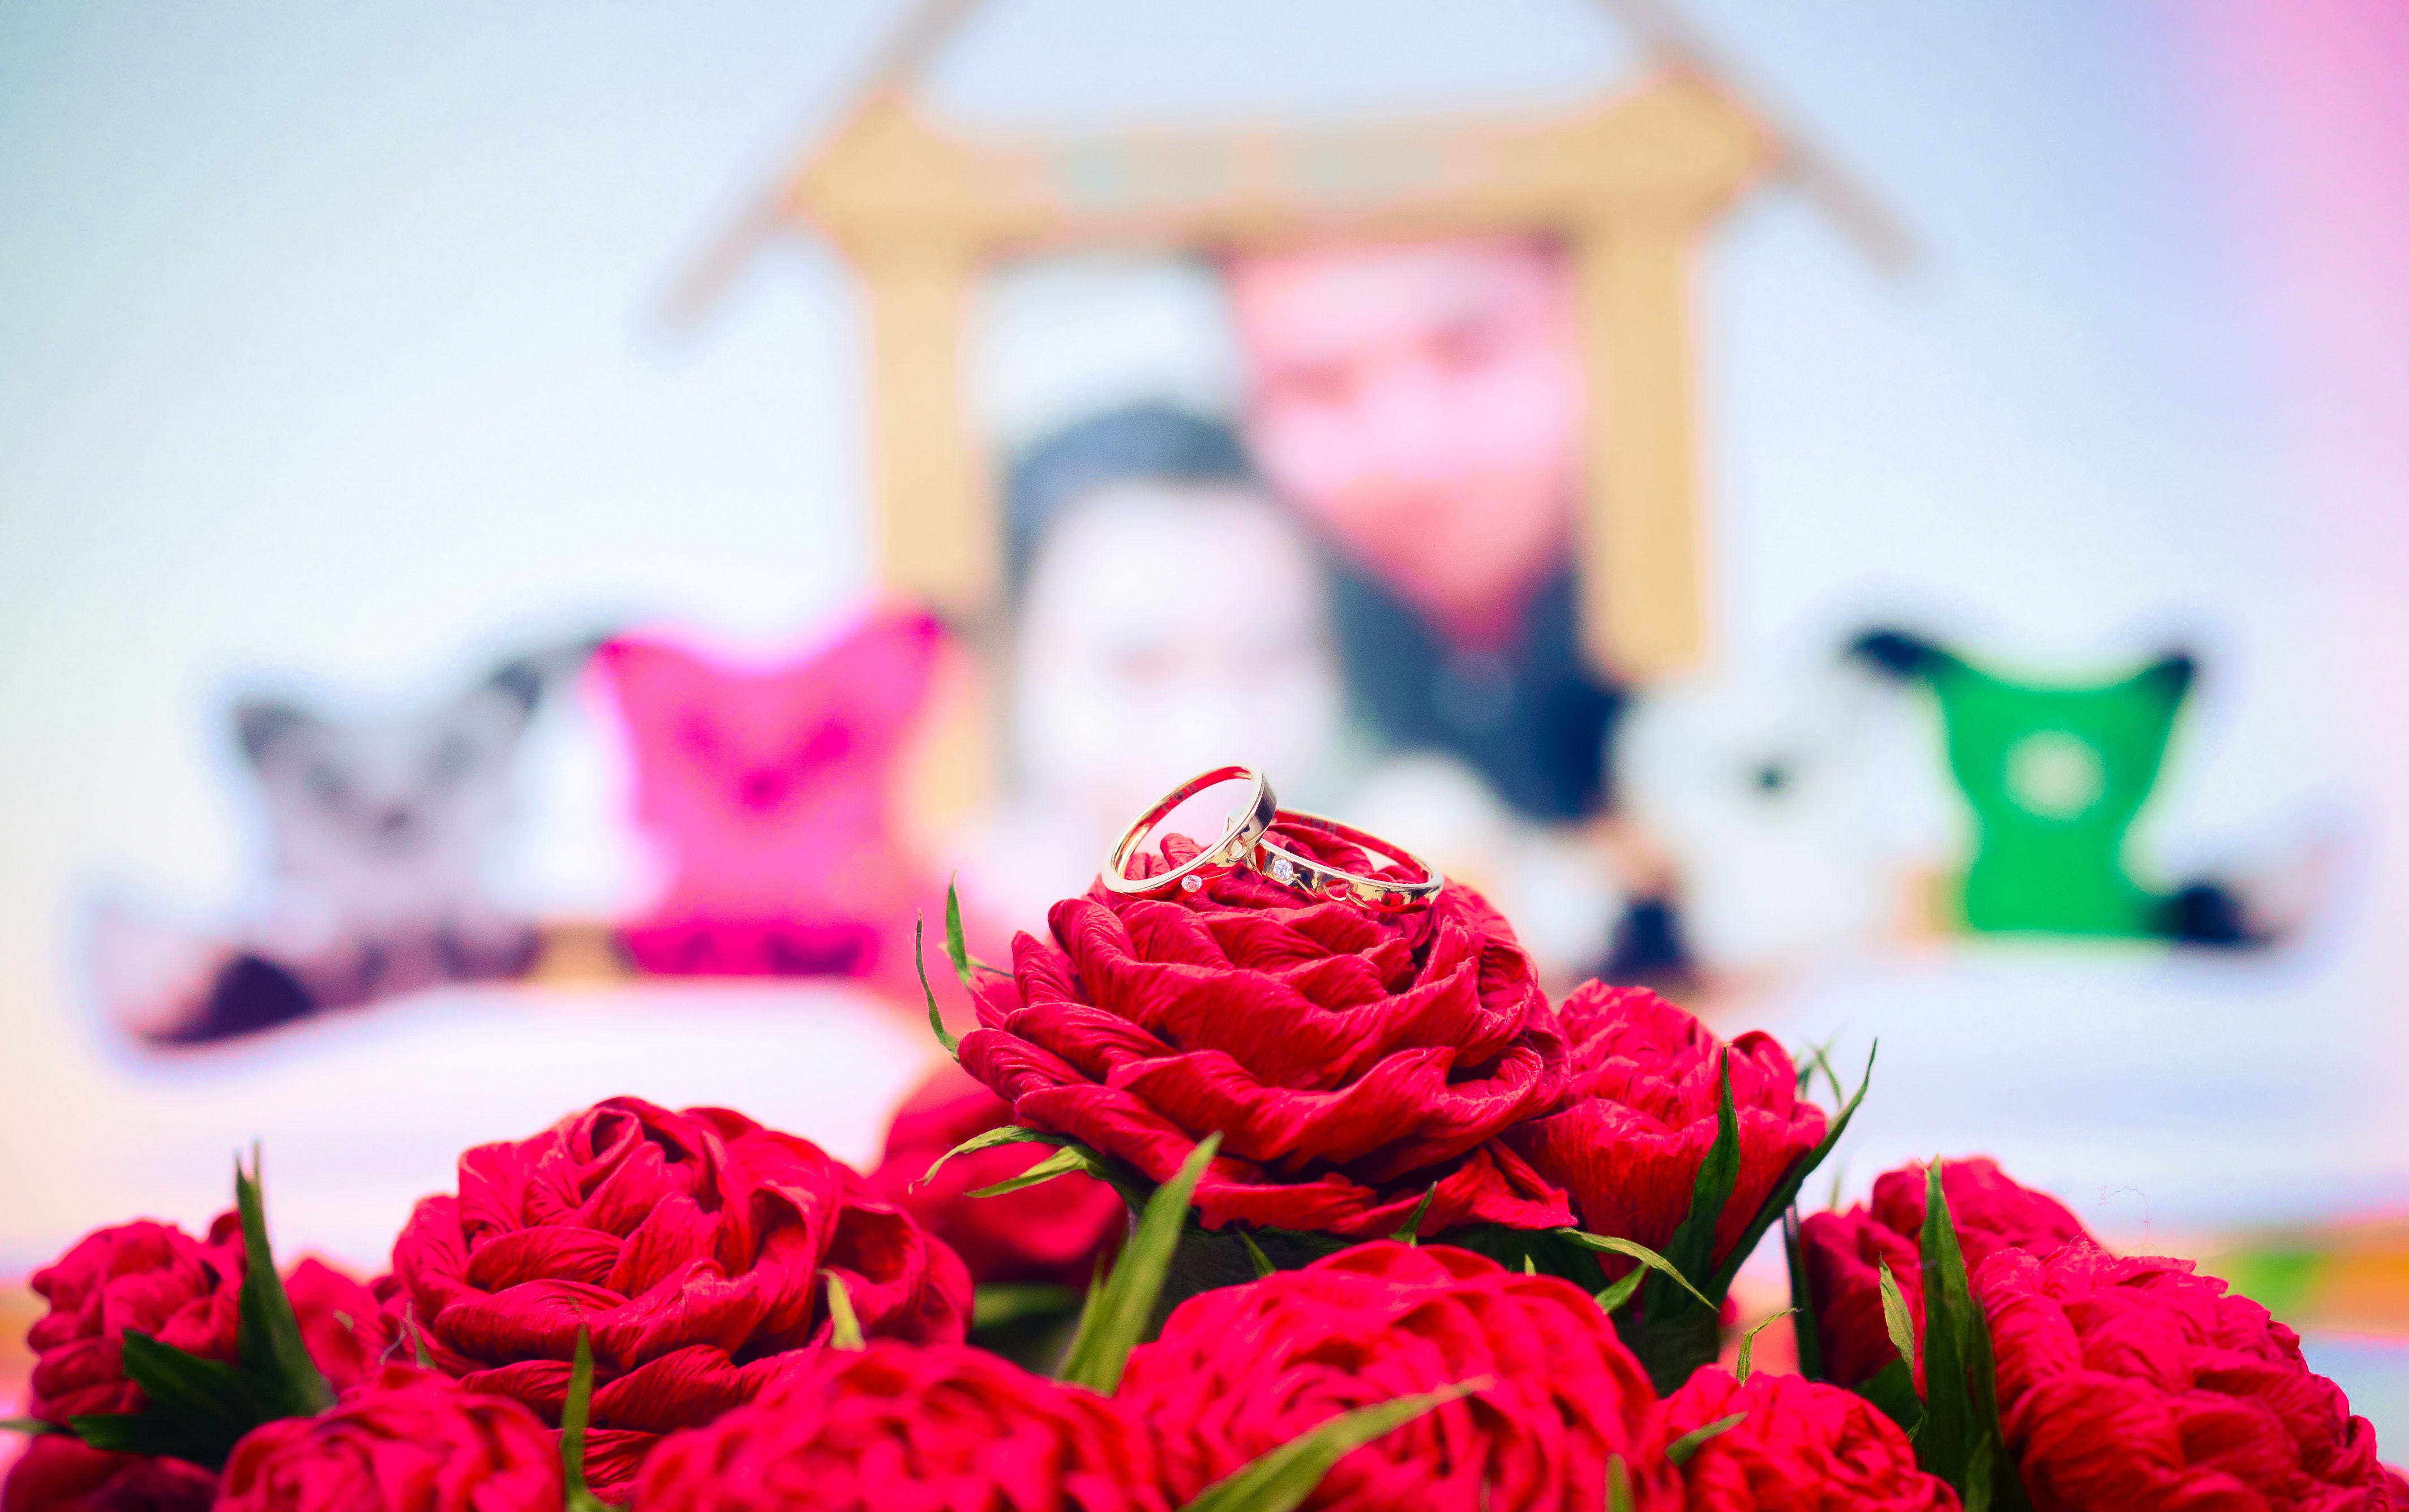
pink, red, garden roses, flower, rose, petal, rose family, plant, magenta, floral design, bouquet, rose order, flowering plant, floristry, cut flowers, flower arranging, event, centrepiece